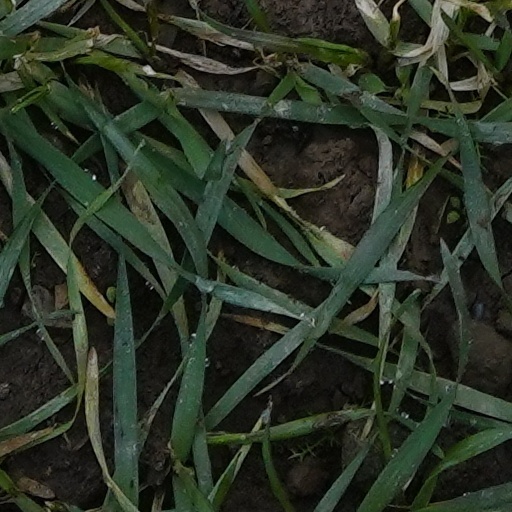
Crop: wheat